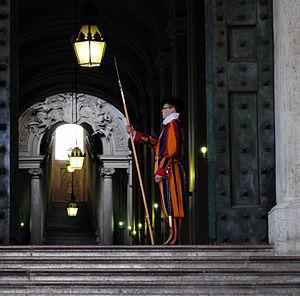
La Scala Regia est un imposant escalier du Palais apostolique du Vatican, à Rome. Il fait partie de l'entrée cérémoniale du Vatican. Il a été construit par Antonio da Sangallo le Jeune, dans les premières années du XVIᵉ siècle, pour relier le Palais apostolique à la basilique Saint-Pierre, et a été fortement restauré par Le Bernin, de 1663 à 1666.